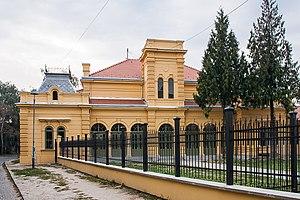
Cet article recense les monuments culturels de la Ville de Novi Sad dans le district de Bačka méridionale en Serbie.
Le bâtiment du Vieux champ de tir à Novi Sad est situé à Novi Sad, la capitale de la province autonome de Voïvodine, en Serbie. En raison de sa valeur patrimoniale, il est inscrit sur la liste des monuments culturels protégés de la République de Serbie.
Les monuments culturels protégés constituent une catégorie de monuments de Serbie inscrits sur une liste de monuments bénéficiant de la protection de l'État. Il s'agit d'une troisième catégorie de monuments protégés classés, par leur importance, après les monuments culturels d'importance exceptionnelle et les monuments culturels de grande importance.